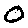
Label: 0